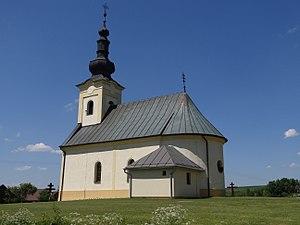
Šarišské Jastrabie est un village de Slovaquie situé dans la région de Prešov.